Angolan War of Independence

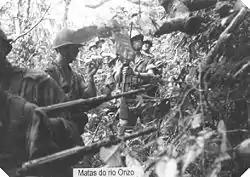
Portuguese paratroopers in the forests of northern Angola

The Portuguese forces engaged in the conflict included mainly the Armed Forces, but also the security and paramilitary forces. Oil deposits found of the coast of Cabinda in the 1966 were used to fund the war by the Portuguese, as well as other wars against independence movements in their colonies.